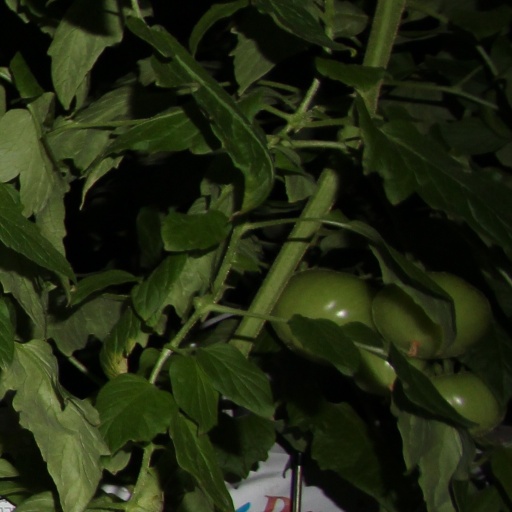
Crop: tomato